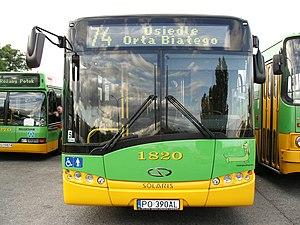
Solaris Bus & Coach est une entreprise polonaise de construction d'autobus, trolleybus, autocars de tourisme et tramways. Ses ateliers se trouvent près de Poznań à Środa Wielkopolska et à Bolechowo. Depuis 2018, Solaris est propriété du constructeur ferroviaire espagnol CAF.